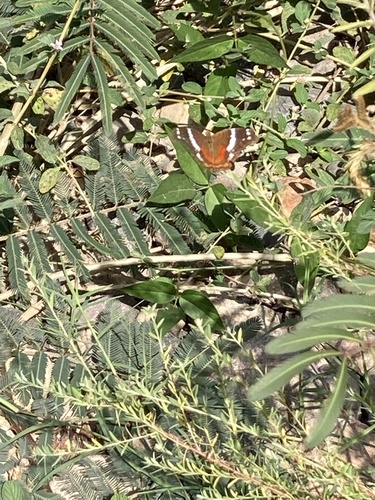
Scientific name: Anartia fatima
Common name: Banded peacock
Family: Nymphalidae
Order: Lepidoptera
Pollinator type: Primary pollinator
Habitat: Open areas and gardens
Geographic range: South America
Conservation status: Least Concern